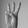
ASL letter: W